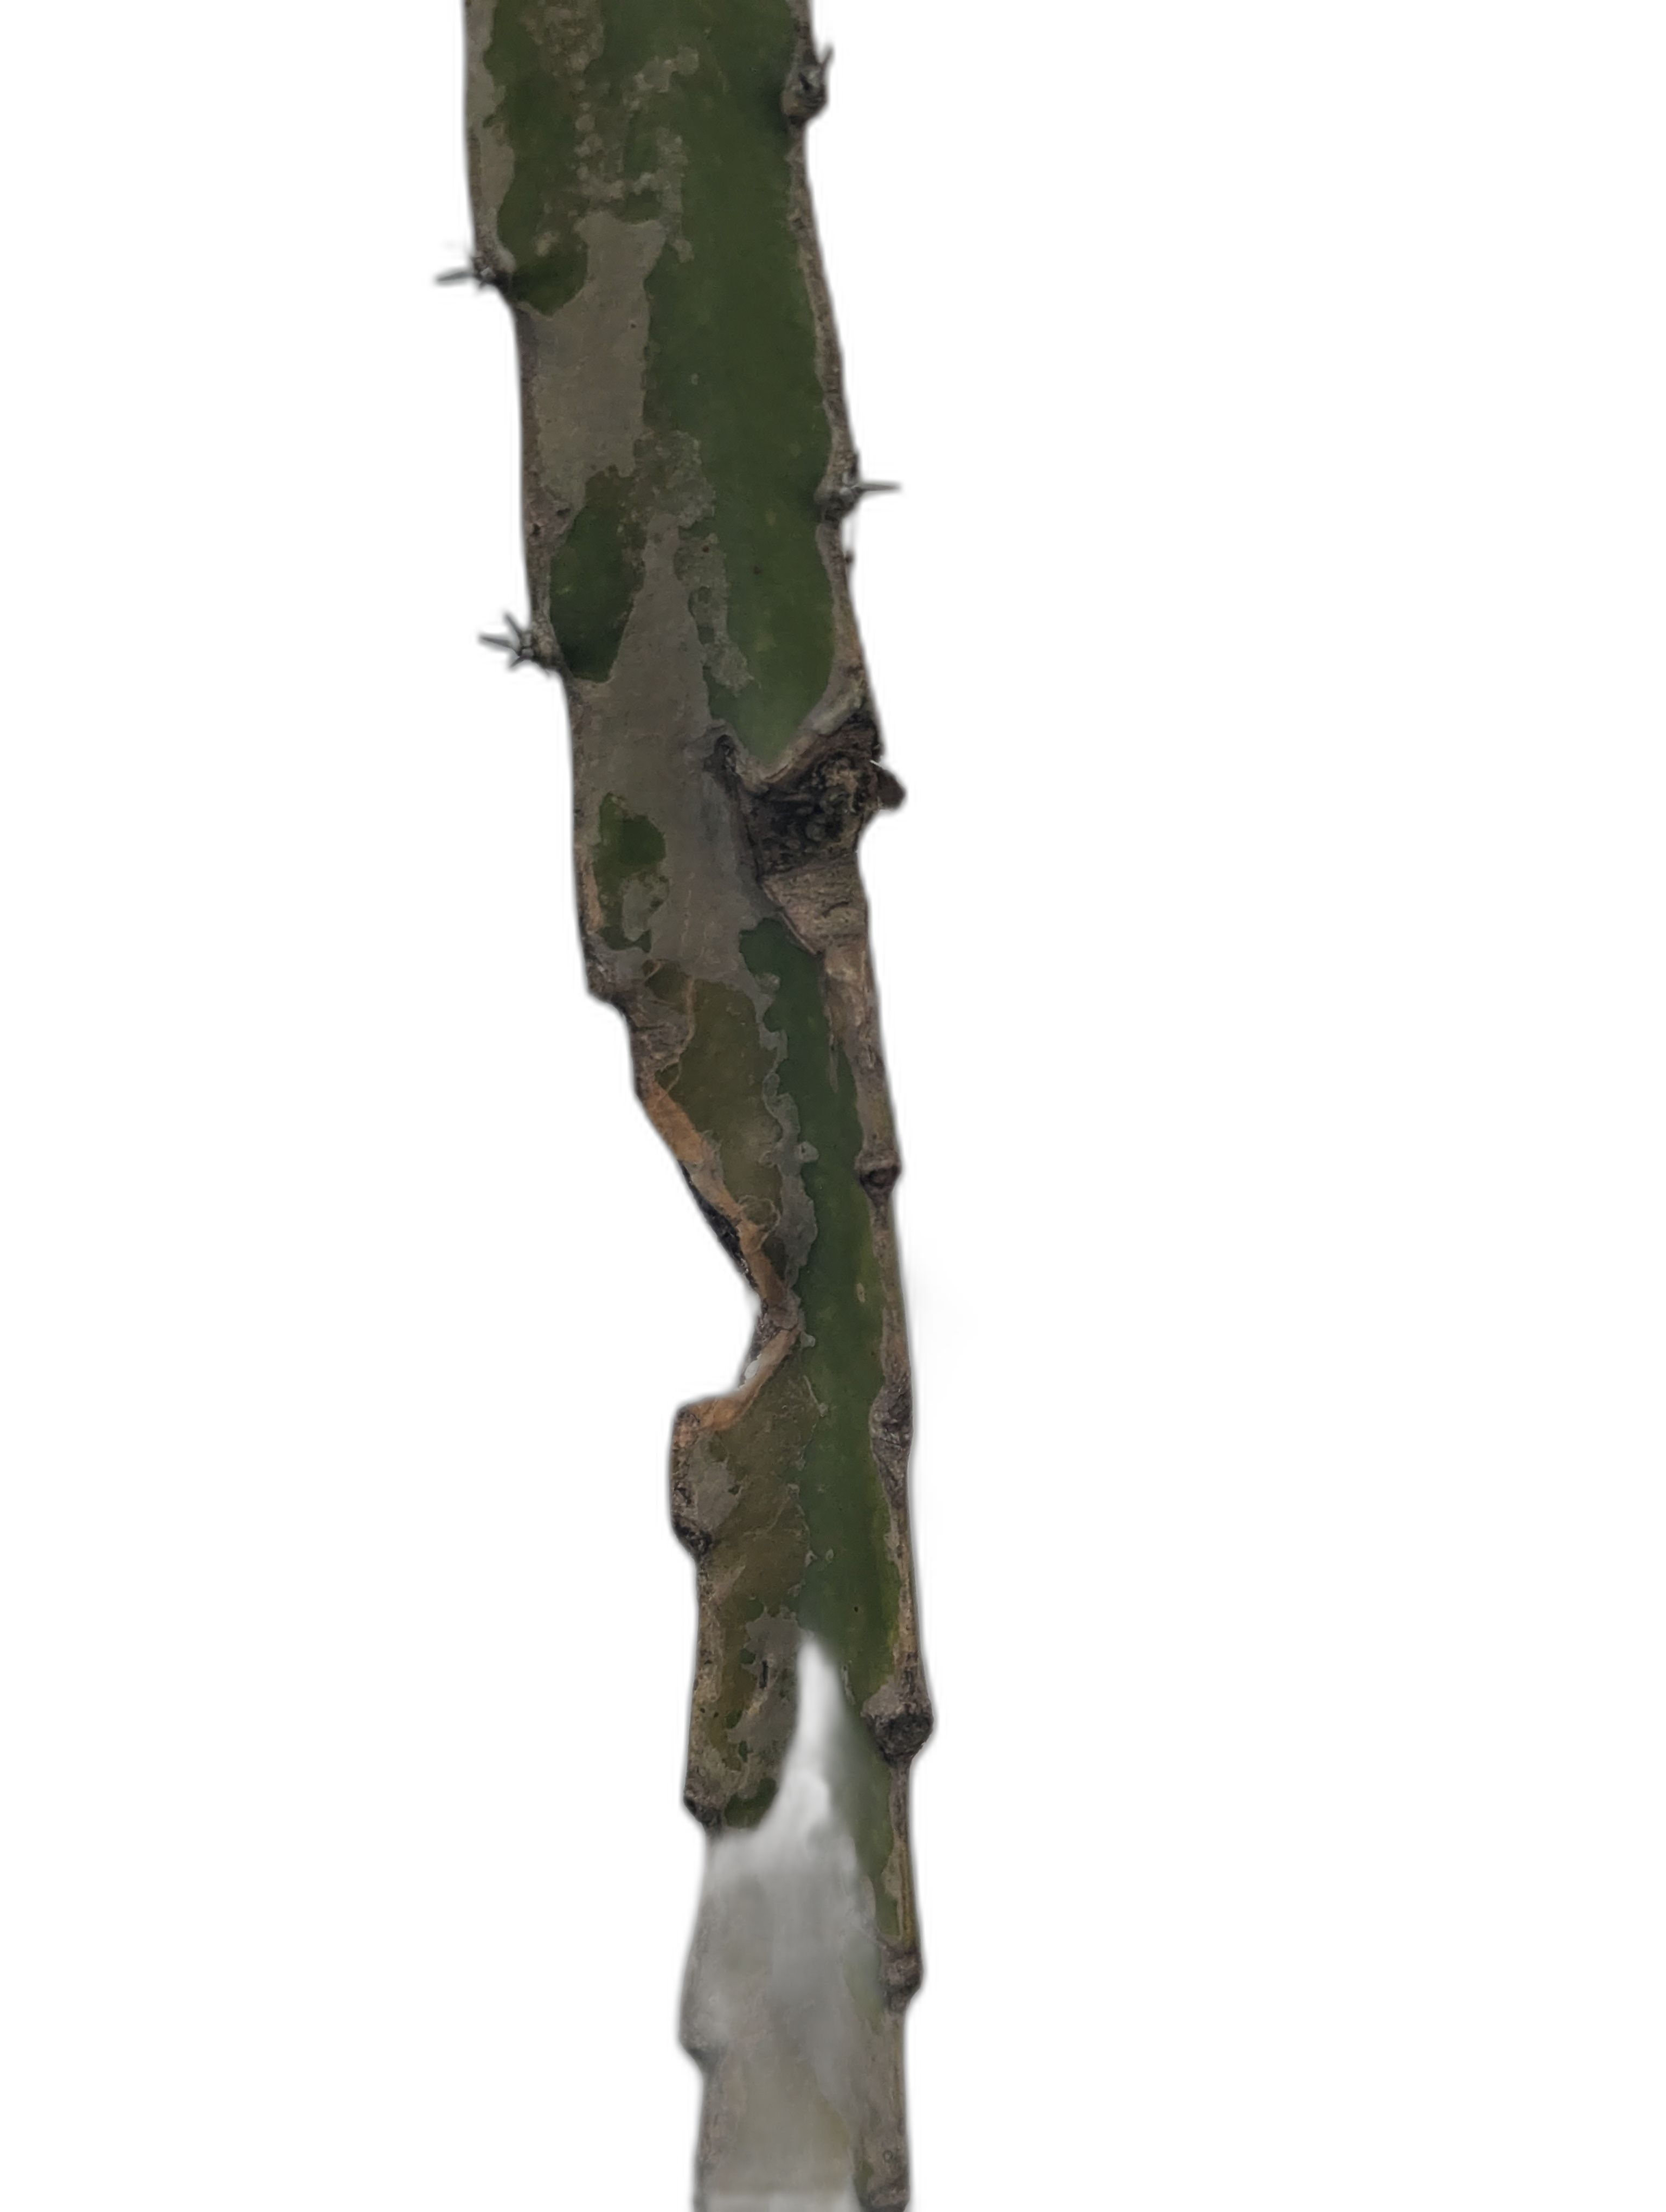
Label: Bad leaf